Alexei Sayle

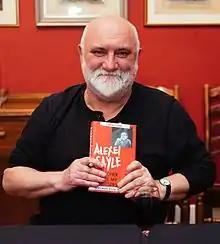
Sayle at a literary festival in the Cambridge Union building in 2016

Alexei David Sayle (born 7 August 1952) is an English actor, author, stand-up comedian, television presenter and former recording artist. He was a leading figure in the British alternative comedy movement in the 1980s. He was voted the 18th greatest stand-up comic of all time on Channel 4's "100 Greatest Stand-Ups" in 2007. In an updated 2010 poll he came 72nd.